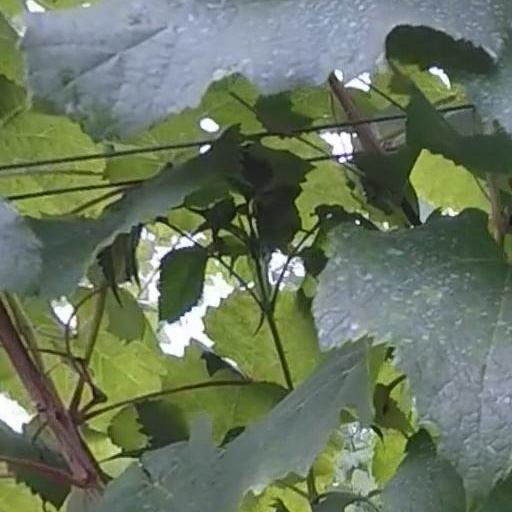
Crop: grape